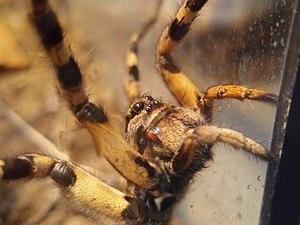
Remarquons la ""dent"" rouge sur le bord des chélicères et les taches noires aux articulations des pattes."
Lycosa tarantula, appelée en français Tarentule vraie, Lycose de Tarente ou Tarentule des Pouilles, est une espèce d'araignées aranéomorphes de la famille des Lycosidae. Elle vit dans un terrier et on la rencontre dans le sud de l'Europe, autour de la Méditerranée et au Moyen Orient. Son venin n'est pas dangereux pour l'homme, mais autrefois la légendaire tarentule était censée provoquer le tarentisme, un état de léthargie qui conduisait à la mort et que l'on combattait en dansant la tarentelle.